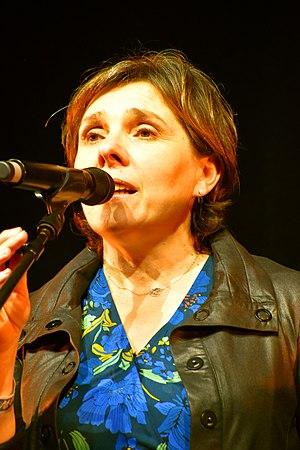
Lors de Yaouank 2019
Annie Ebrel est une chanteuse française d'expression bretonne née en 1969. En osmose avec ses racines, elle permet au chant traditionnel de s’enrichir des sonorités les plus contemporaines. Interprète de kan ha diskan, de gwerzioù et de sonioù, elle se fait l'ambassadrice du chant breton en France et à l'étranger.